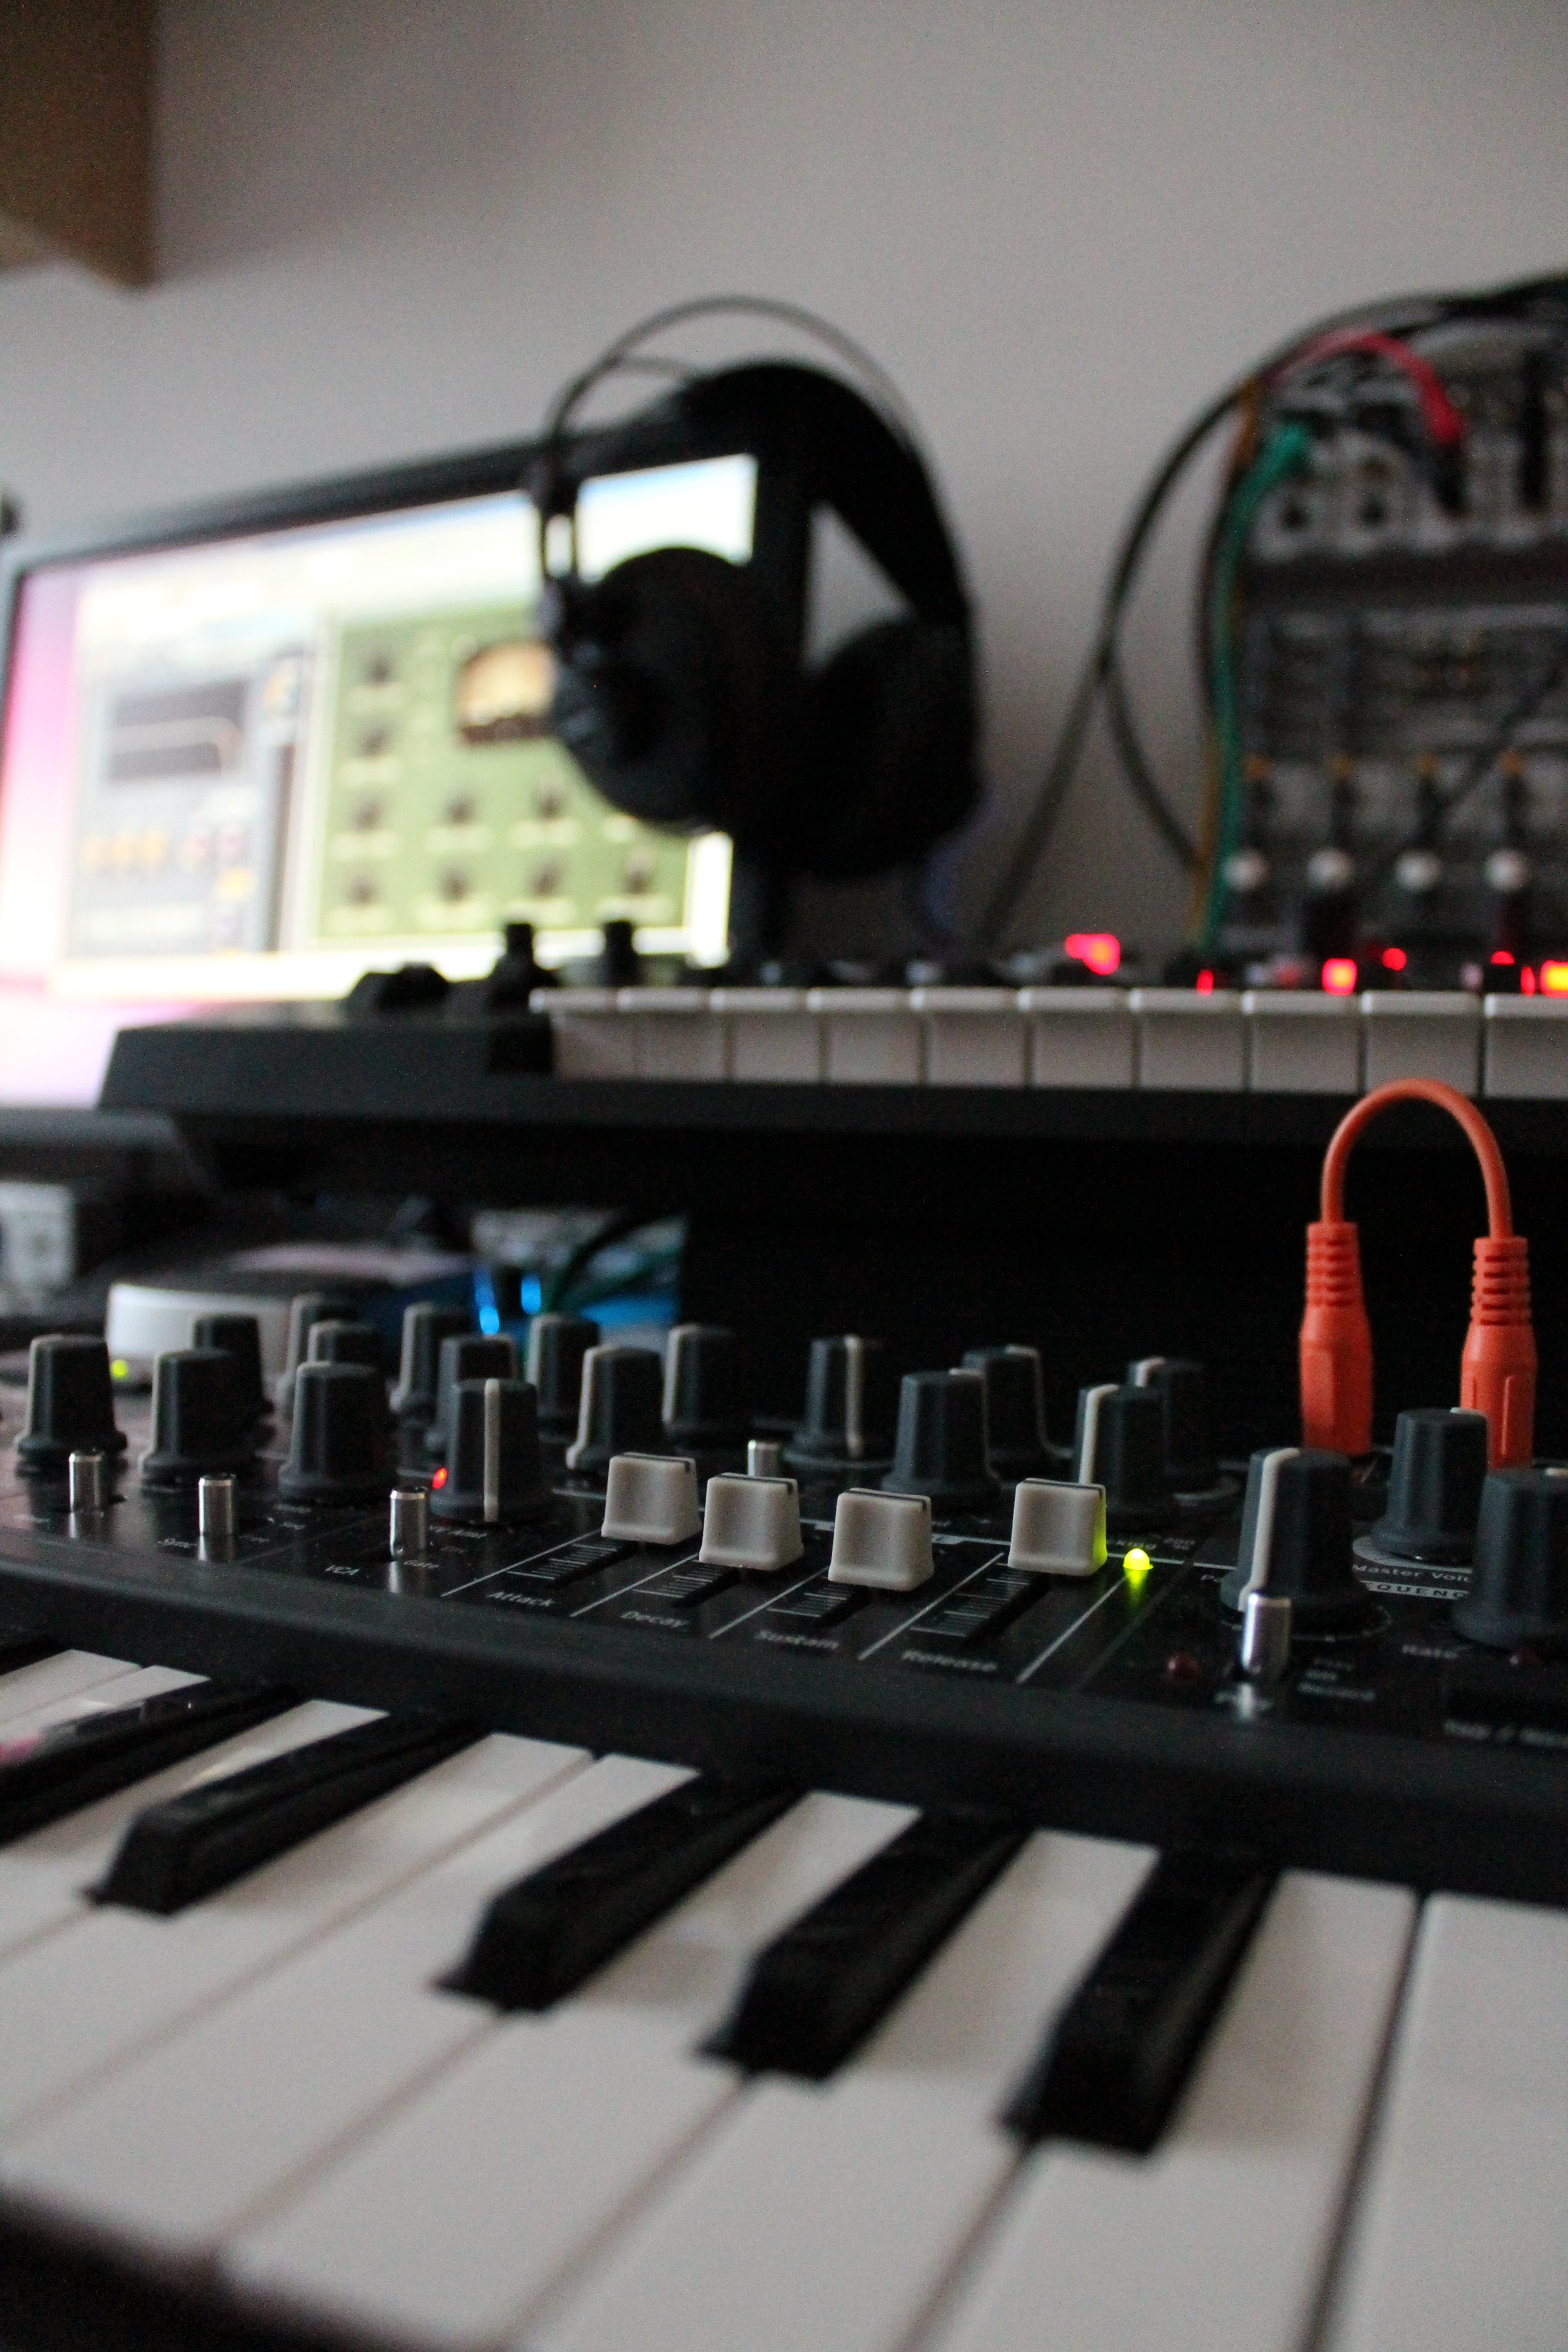
music, technology, studio, musical instrument, recording, headphones, keys, synthesizer, musical keyboard, electronic instrument